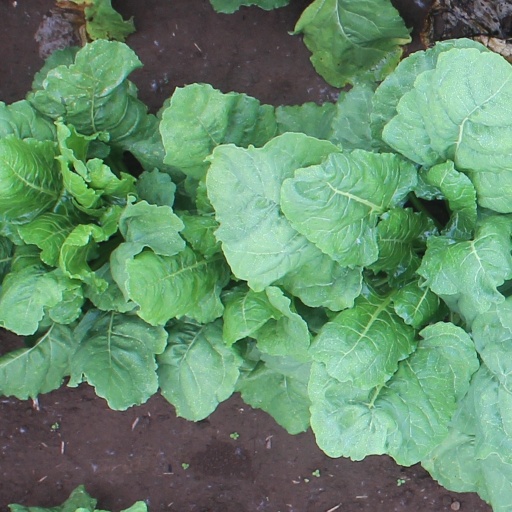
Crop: sugar beet